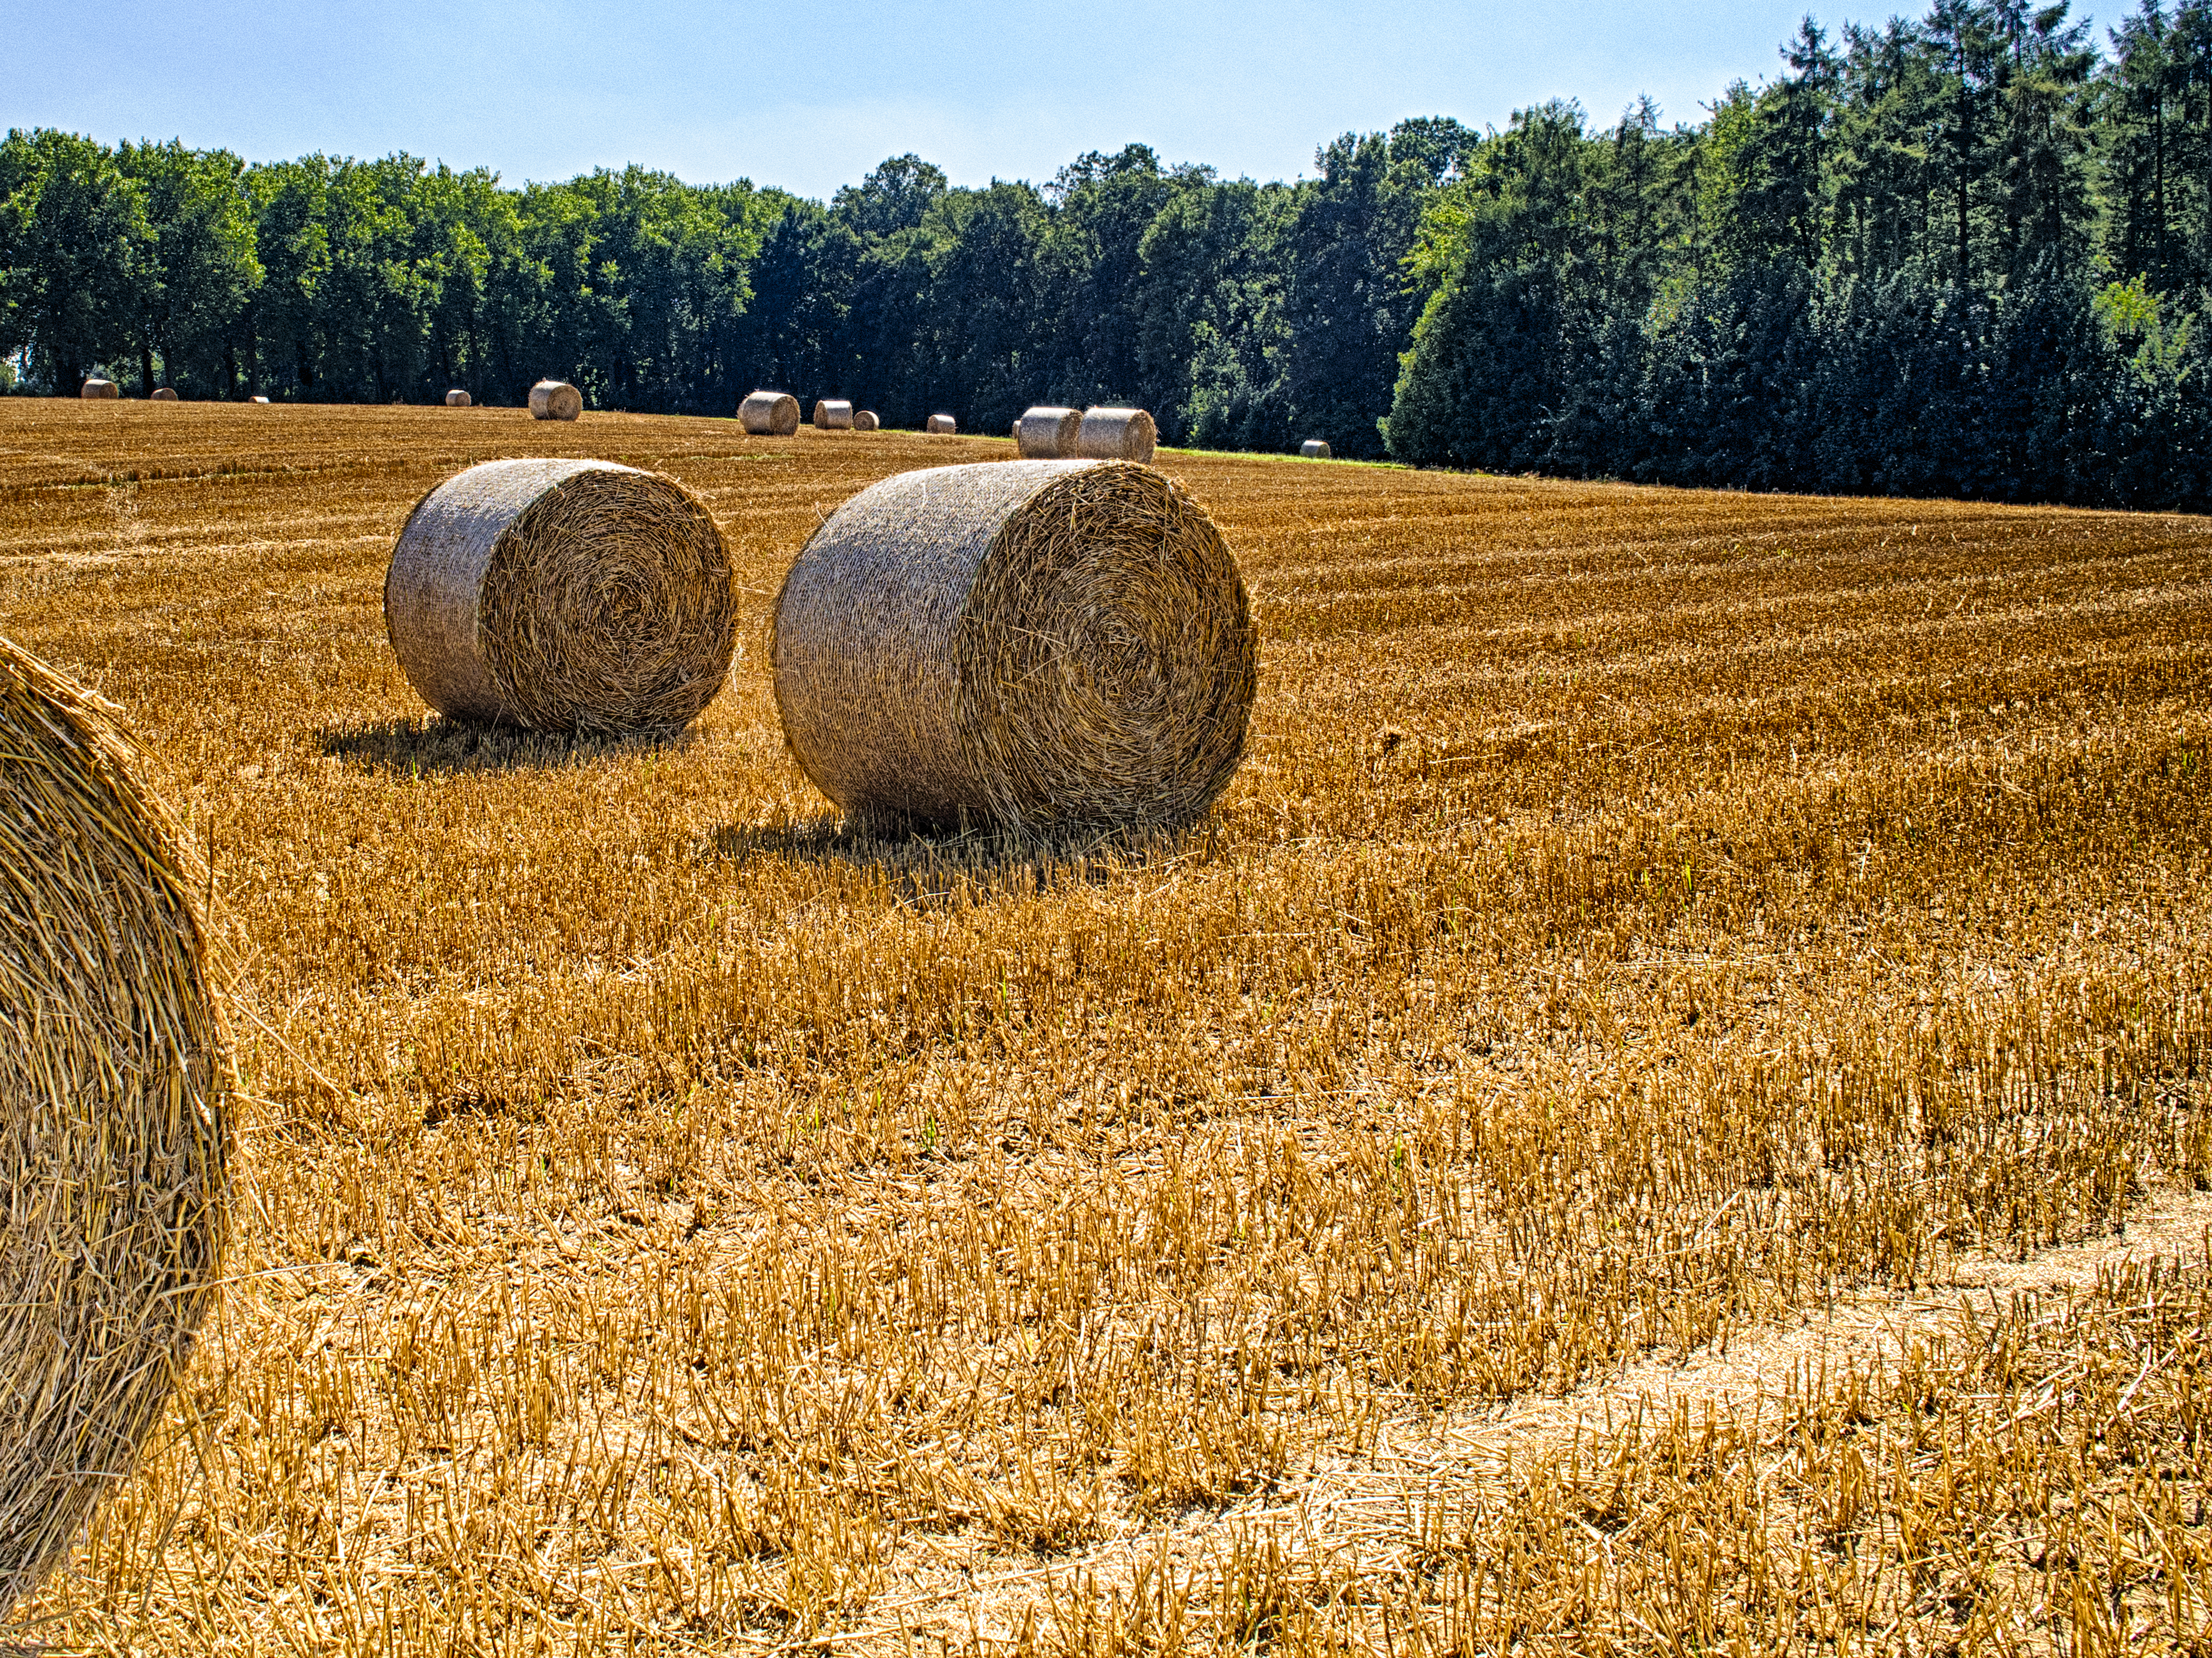
light, plant, sky, hay, field, farm, wheat, prairie, green, harvest, crop, soil, blue, yellow, agriculture, cereal, trees, grassland, straw, harvested, stubbles, rural area, grass family